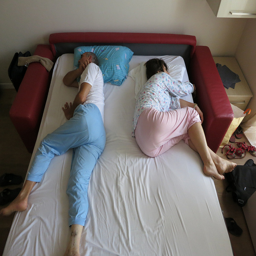
A couple sleeping on a pull out couch.
A man and woman sleeping on a sofa bed.
Man and woman laying on a sofa bed.
A man and woman laying on a white pull out couch.
A man and a woman sleeping on a bed.